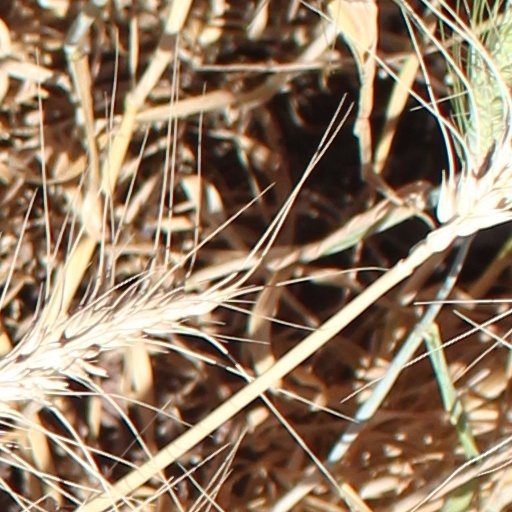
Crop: wheat